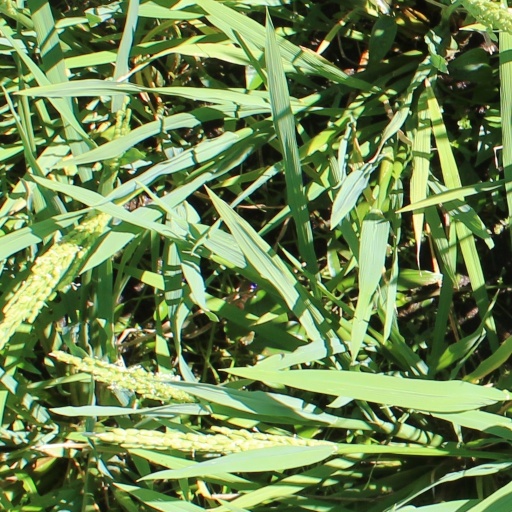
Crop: rice